Břetislav Staš

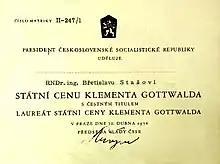
State Prize of the President of the Czechoslovak Socialist Republic (1974)

Within the framework of the VVÚS activities, more than 120 coal blocks (in all Czech and Slovak coal basins) were measured by the TSW method and sample measurements were carried out in the coal mines of Poland, Hungary, Georgia, China and Australia. TSW-method has been awarded with a patent of the Czechoslovak Socialist Republic, USA, England, Japan, China, Poland. He won the state prize of the President of the Czechoslovak Socialist Republic, Honorable Recognition of the Tbilisi Academy in Georgia, Honorable Mention Bytom, Zlatý kahan OKR.